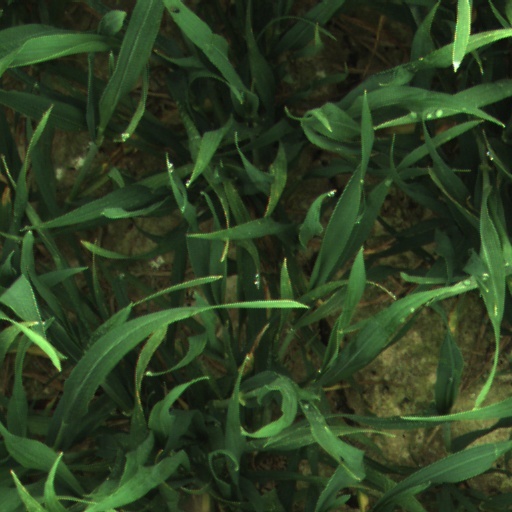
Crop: wheat